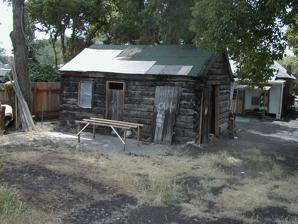
Building: William Hawk Cabin
Country: United States of America
Year built: 1848
Historic building in Salt Lake City, Utah, U.S. United States historic place William Hawk Cabin U.S. National Register of Historic Places Show map of Utah Show map of the United States Location 458 N. 3rd West, Salt Lake City, Utah Coordinates 40°46′54″N 111°53′53″W / 40.78167°N 111.89806°W / 40.78167; -111.89806 Area less than one acre Built c.1850 Architectural style Pennsylvania style log cabin NRHP reference No. 78002671 Added to NRHP December 29, 1978 The William Hawk Cabin at 458 North 3rd West, Salt Lake City , Utah , United States, is a "Pennsylvania style" log cabin that was built between 1848 and 1852. Description The cabin is significant primarily for its association with William Hawk, whose home it was from 1852 until his death in 1883.  William Hawk had extraordinary moments in his life; for one instance he was sent by Mormon Samuel Brannan to carry news from California to Independence , Missouri , via Salt Lake City, that gold had been found at Sutter's Creek . The cabin was listed on the National Register of Historic Places in 1978. The Hawk cabin was moved some 100 feet (30 m) in a west/north-west direction, in order to place it closer to the original location, and restoration begun in June 2017. Interior restoration was completed in February, 2019. See also National Register of Historic Places portal National Register of Historic Places listings in Salt Lake City References